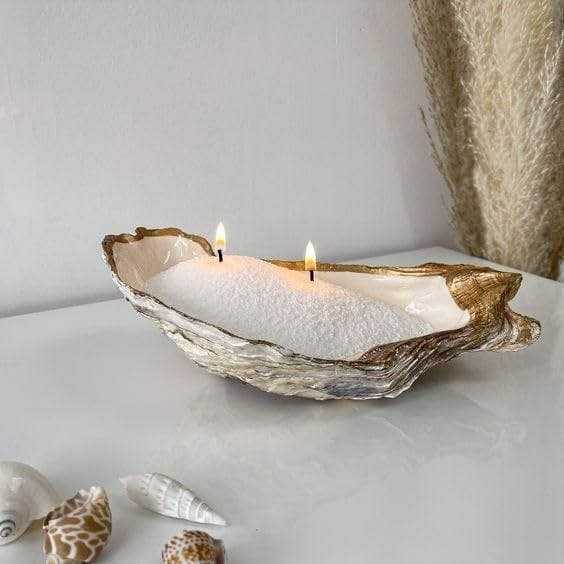
Pearl Soy Wax for Custom Candles (50 Wicks Free)
Make Beautiful, Safe Candles Easily with Pearlized Soy Pearl Wax WHAT YOU GET: 100% pure soy wax beads with beautiful pearl shine Melts quickly in microwave - no special equipment needed Safe for home use - no harmful chemicals Saves money - burns longer than regular candles MAIN BENEFITS: Easy to use: Perfect for beginners and experts Quick melting: Just microwave to 160°F (71°C) Clean burning: No black smoke or soot Strong scent: Holds and releases fragrance better Professional look: Smooth, glossy finish with no gaps or cracks Safe: Non-toxic for homes with children and pets HOW TO USE - JUST 4 SIMPLE STEPS: Put wax beads in microwave-safe container Heat to 160°F (71°C) Mix in your fragrance Pour into room-temperature containers PERFECT FOR: Making candles at home Small business owners Gift making Special events Personal use WHY CHOOSE OUR WAX: Made from real soybeans - no fake ingredients Works in all container types No messy cleanup Eco-friendly and sustainable Makes professional-quality candles every time
Brand: Mr.Pawan x TMM
Category: Arts & Entertainment > Hobbies & Creative Arts > Arts & Crafts > Art & Crafting Materials > Olfactory Arts Materials > Candle Making Materials > Raw Candle Wax > Soy Wax